Avril Lavigne

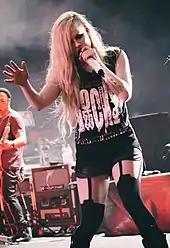
Lavigne performing in 2014

Lavigne's second studio album, "Under My Skin", was released in May 2004 and debuted at number one in Australia, Canada, Japan, the UK, and the US. The album was certified five-times Platinum in Canada and has sold 10 million copies, including 3.2 million in the US. Lavigne wrote most of the album's tracks with Canadian singer-songwriter Chantal Kreviazuk, and Kreviazuk's husband, Our Lady Peace front man Raine Maida, co-produced the album with Butch Walker and Don Gilmore. Lavigne said that "Under My Skin" proved her credentials as a songwriter, saying that "each song comes from a personal experience of mine, and there are so much emotions in those songs". "Don't Tell Me", the lead single off the album, reached the top five in the UK and Canada and the top ten in Australia. "My Happy Ending", the album's second single, was a top five hit in the UK and Australia. In the US, it was a top ten entry on the "Billboard" Hot 100 and became a number-one pop radio hit. The third single, "Nobody's Home", did not manage to make the top 40 in the US and performed moderately elsewhere.